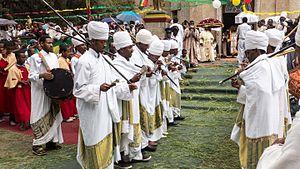
Prêtres orthodoxes dansant devant l'église Sainte-Marie durant le Timkat 2015 à Addis-Abeba, Ethioopie